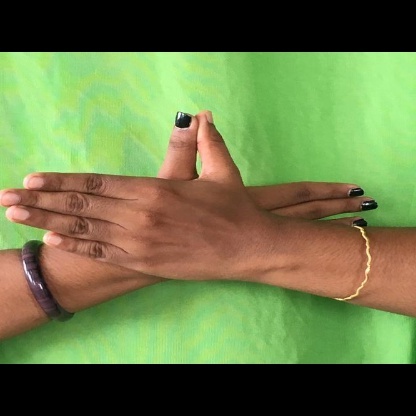
Mudra: Garuda